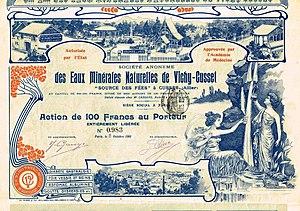
Cusset est une commune française, située sur les contreforts de la Montagne bourbonnaise, dans le département de l'Allier, en région Auvergne-Rhône-Alpes.